Fürstenwalde

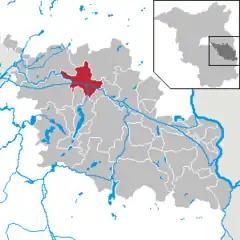
Panoramic view city centre

Fürstenwalde/Spree is the most populous town in the Oder-Spree District of Brandenburg, in eastern Germany.